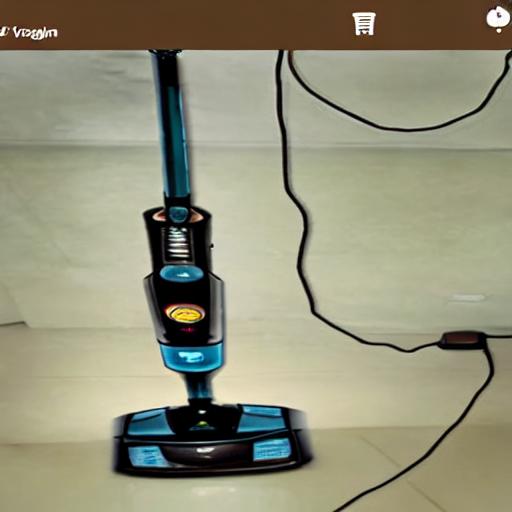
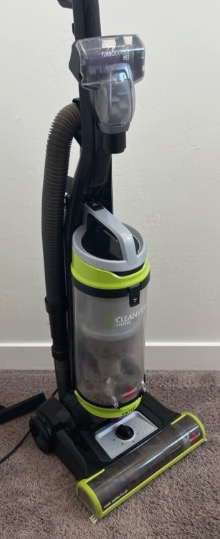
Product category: items_vacuum
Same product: no